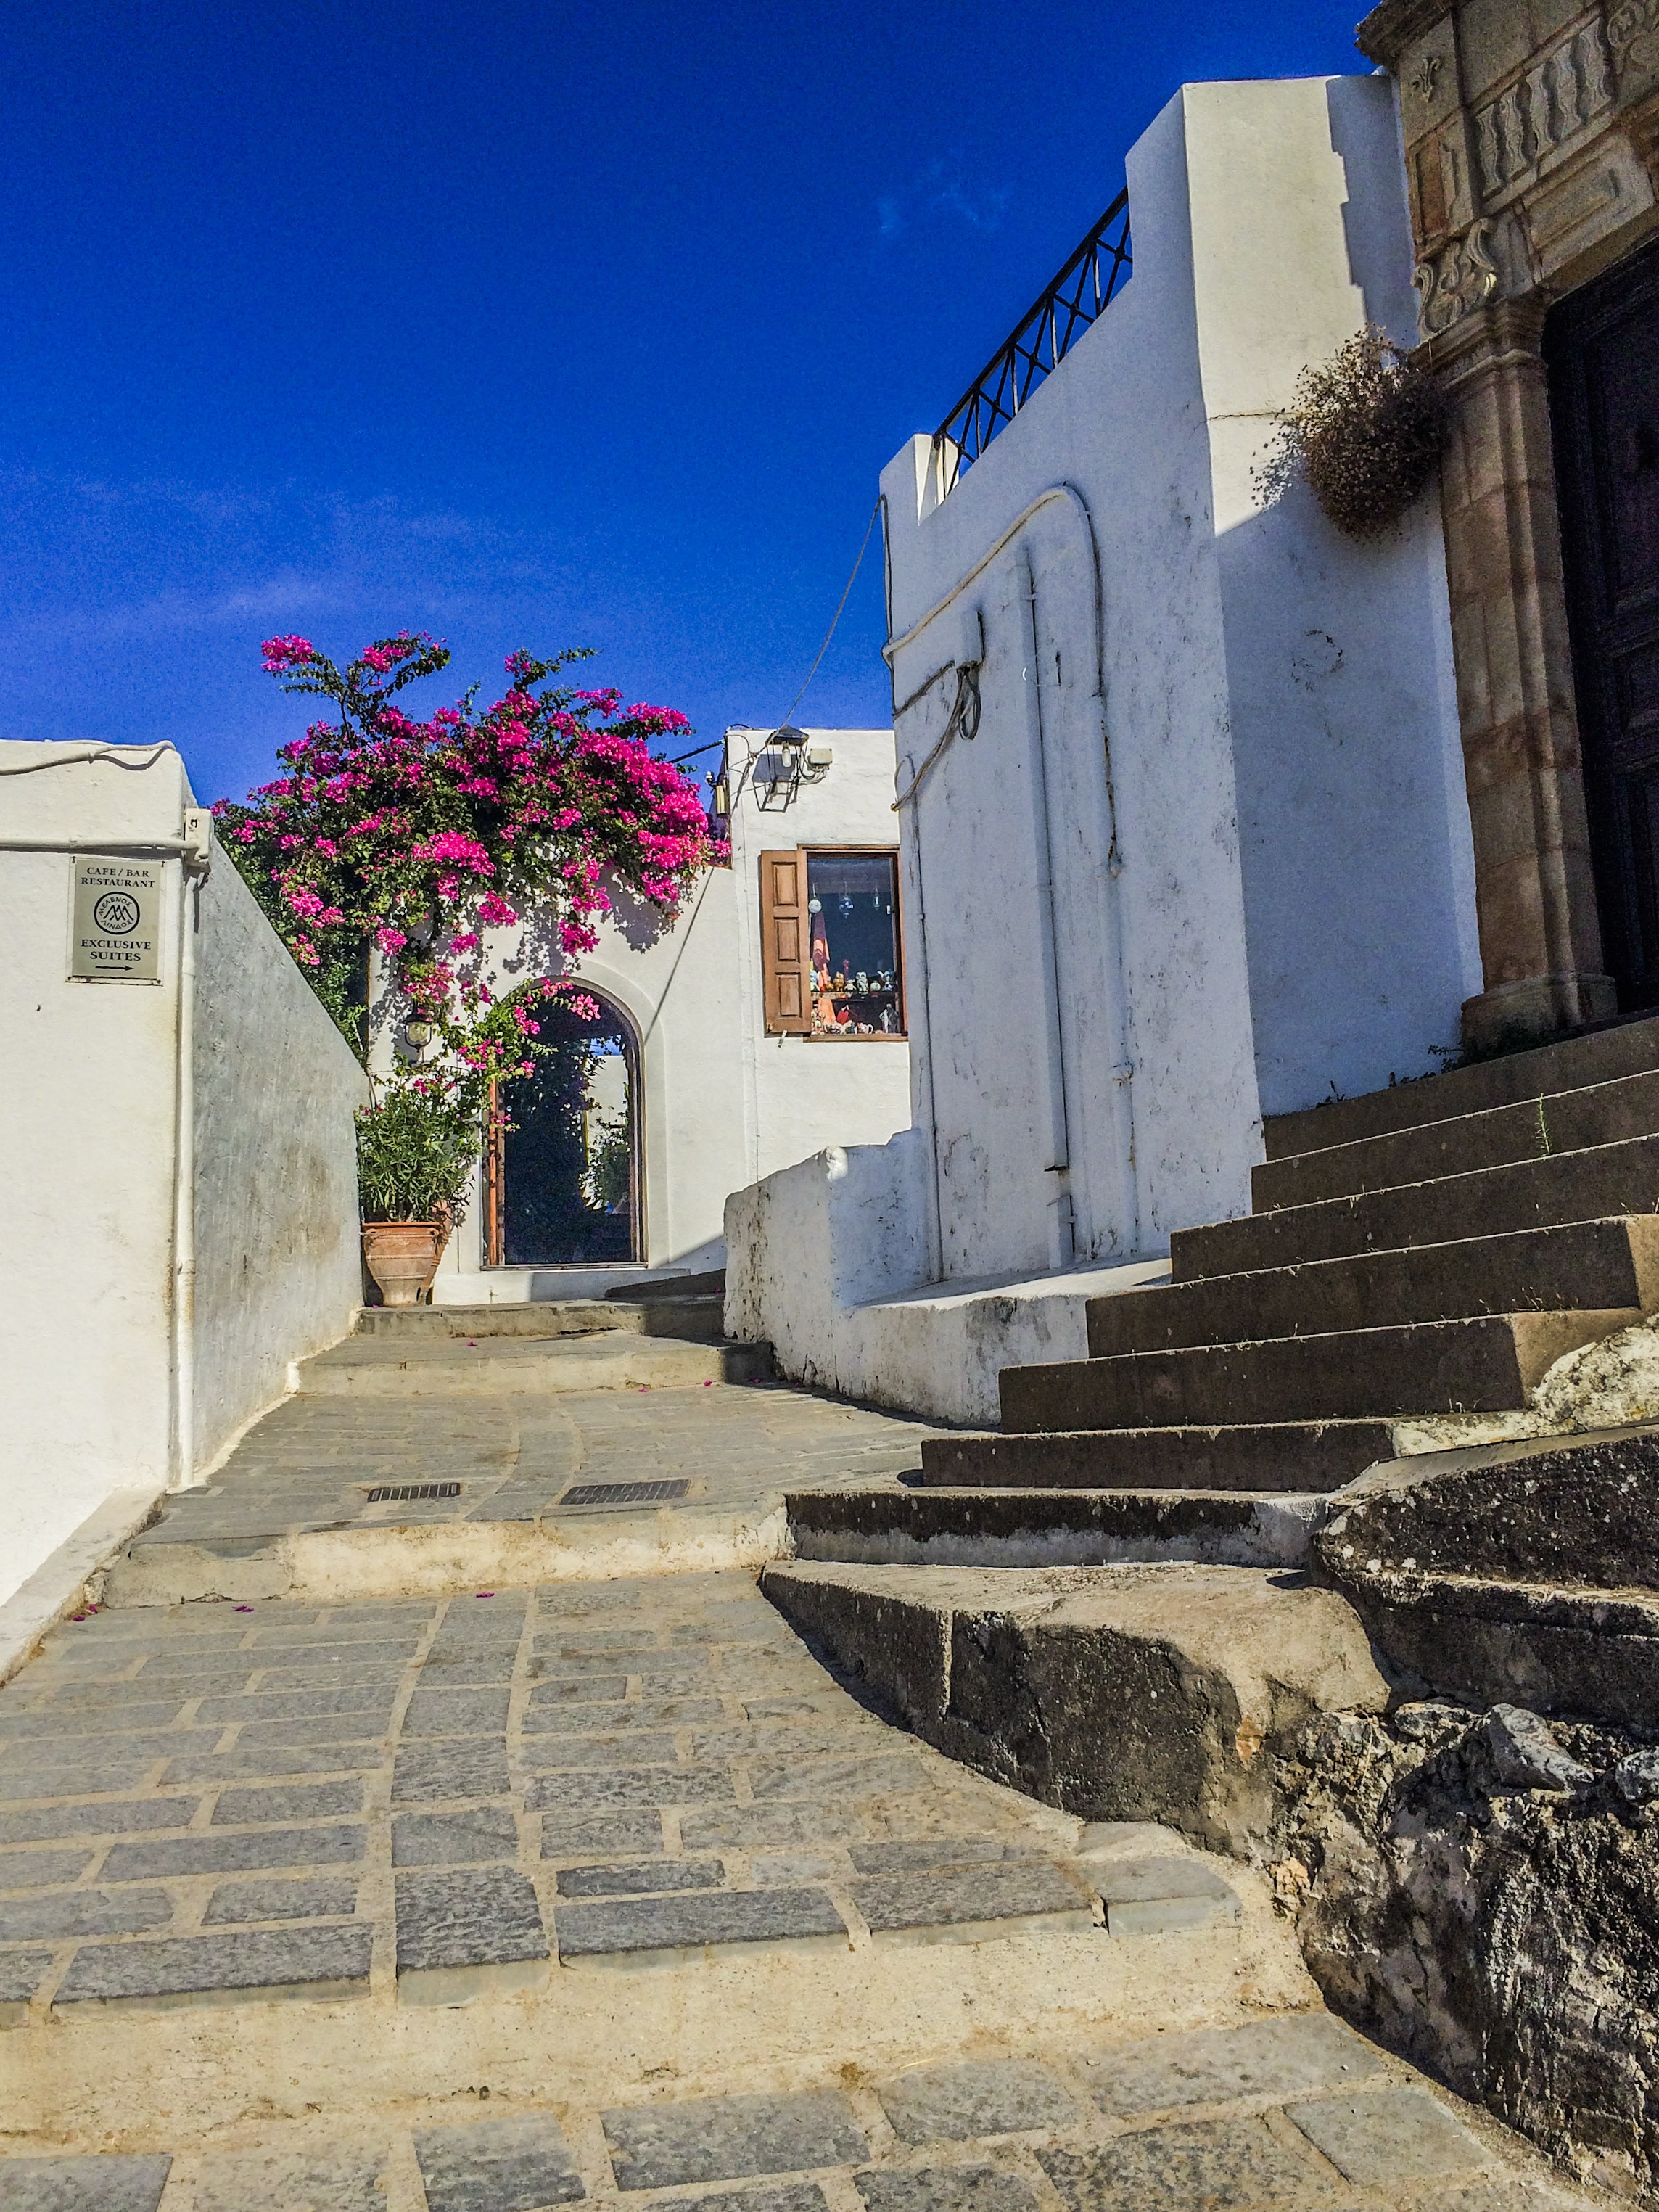
street, town, wall, monument, summer, vacation, travel, village, tourism, houses, greece, neighbourhood, whites, medieval town, ancient history, great sun